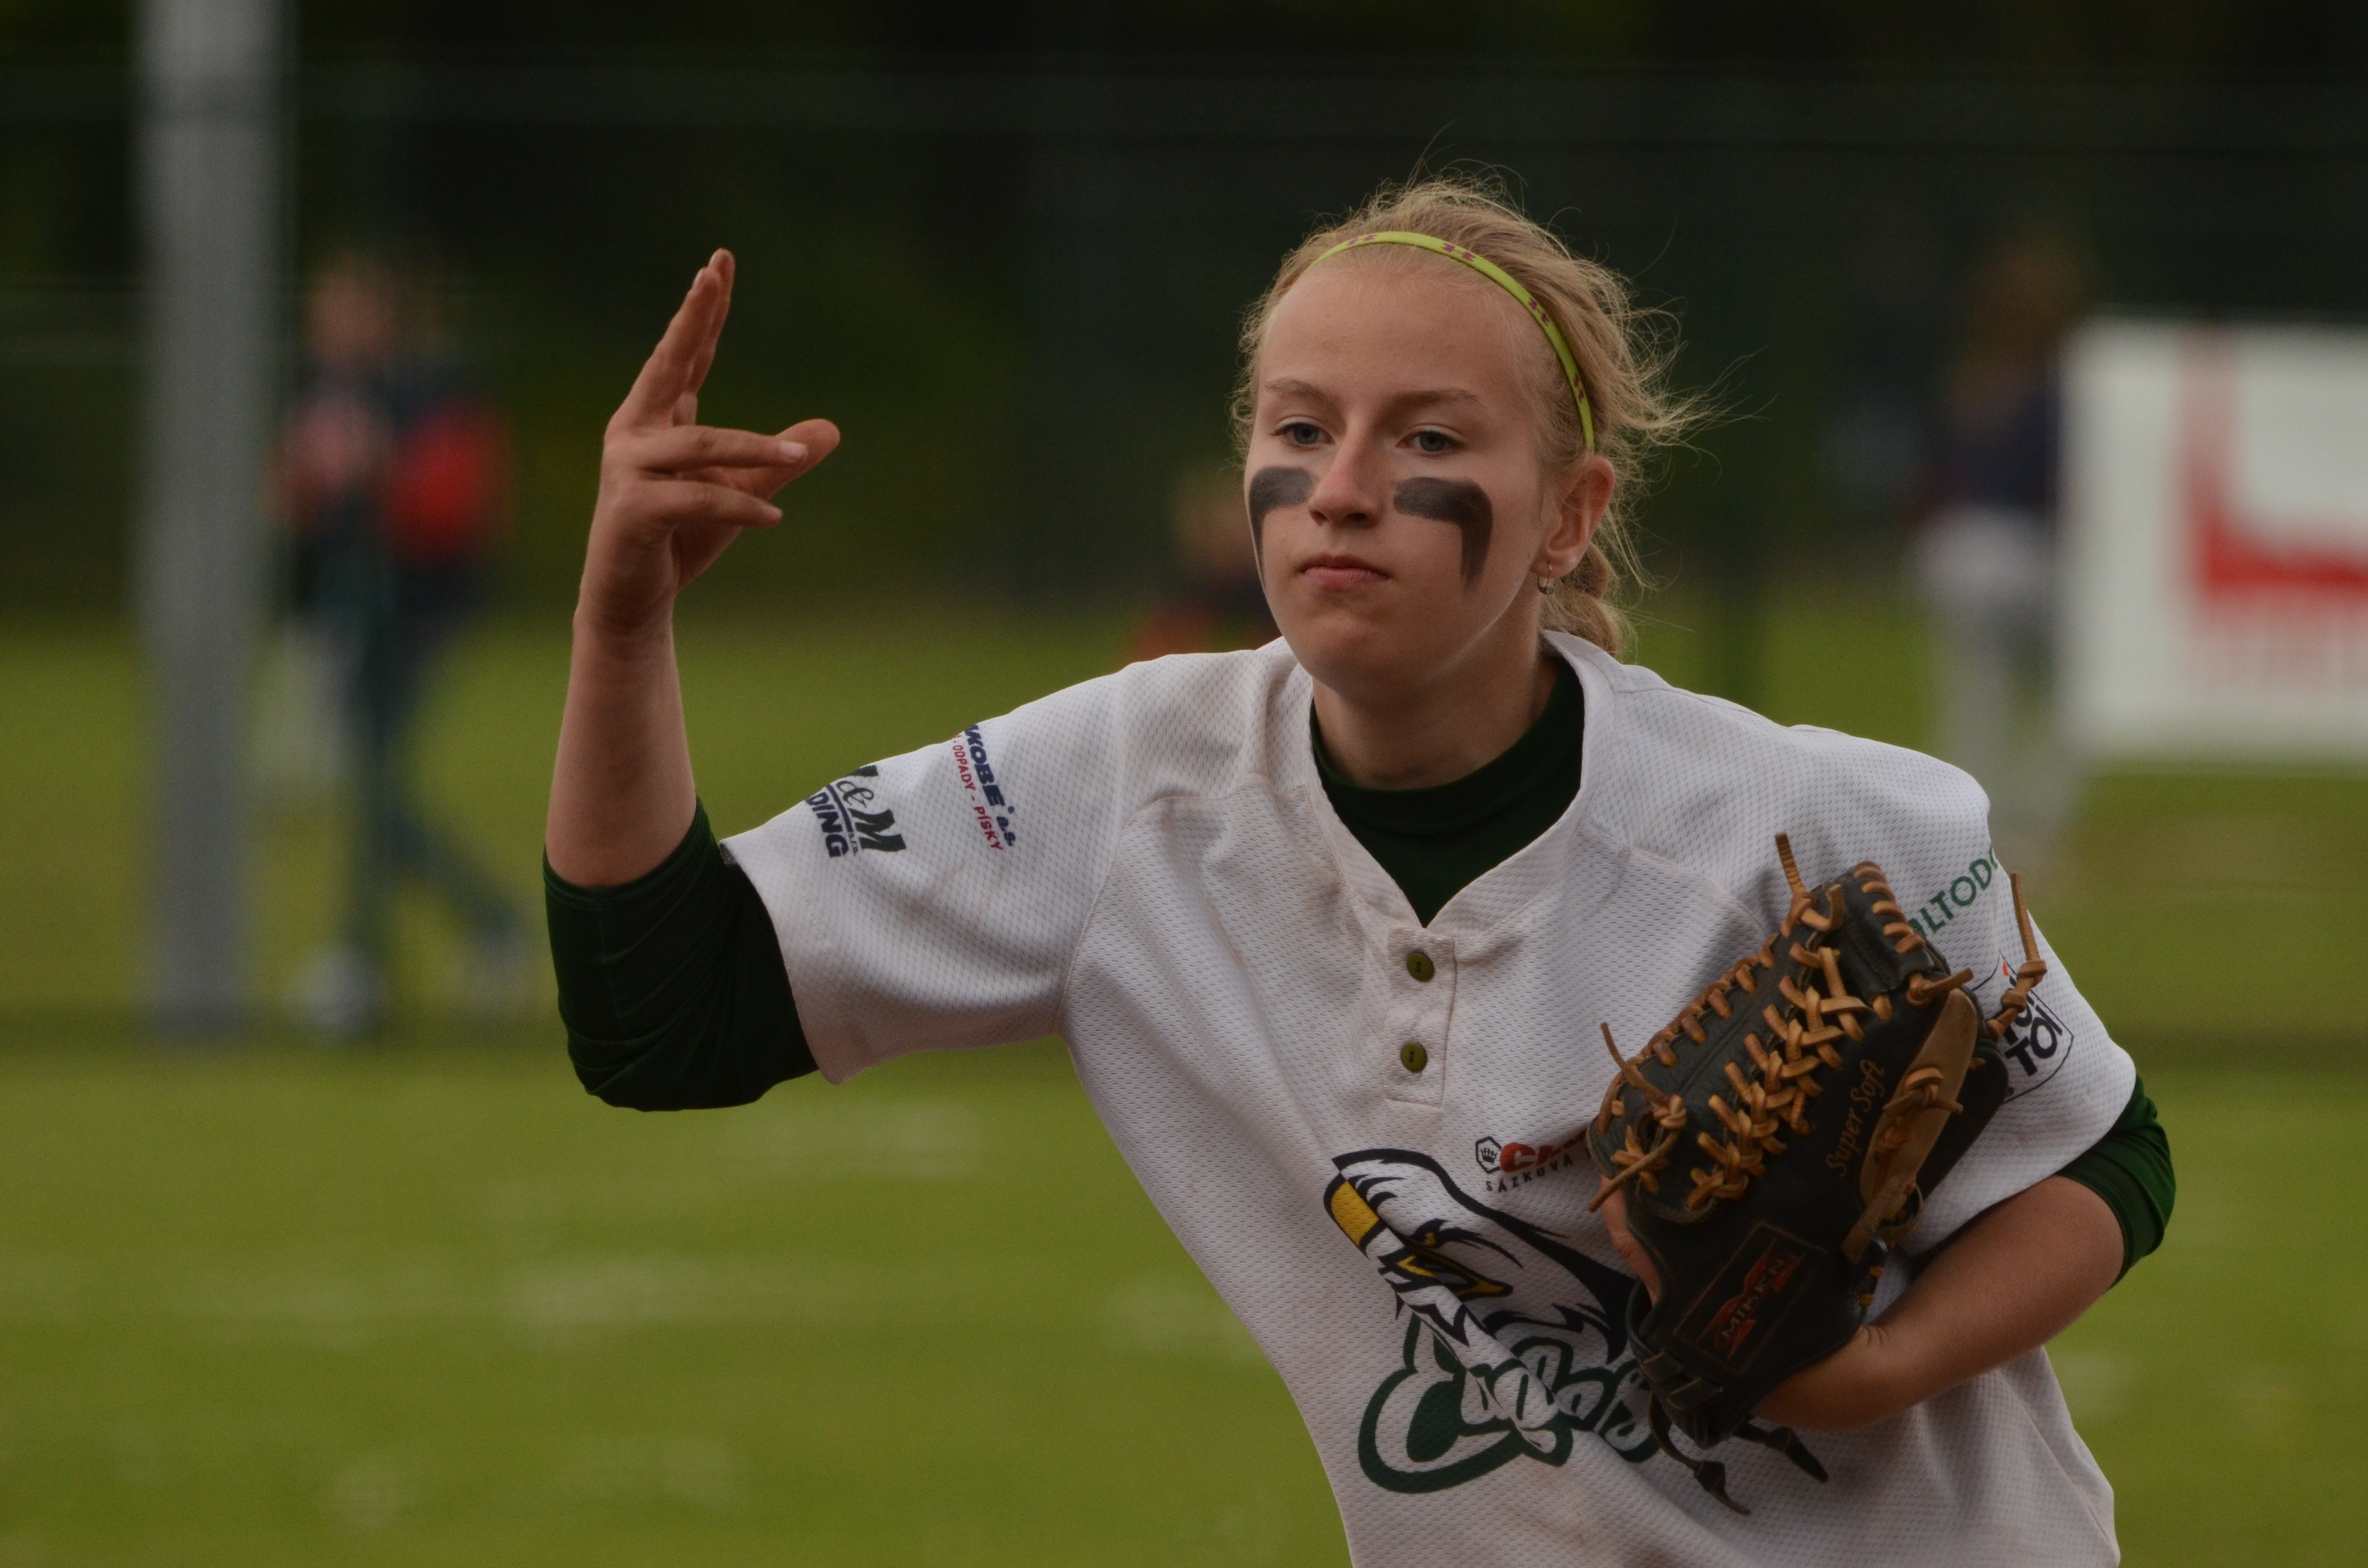
glove, soccer, player, throw, sports, pitcher, championship, tournament, tackle, football player, softball, competition event, baseball positions